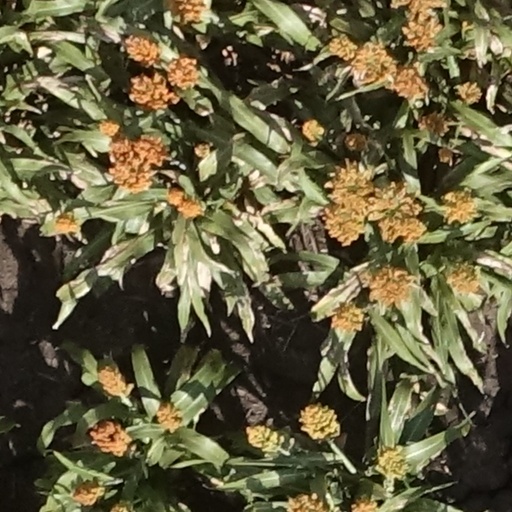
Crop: sorghum